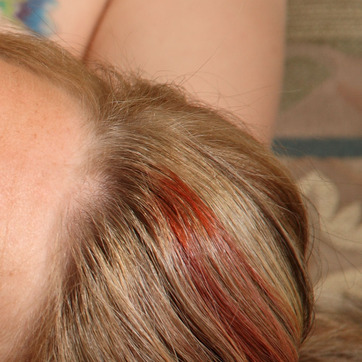
Material: hair